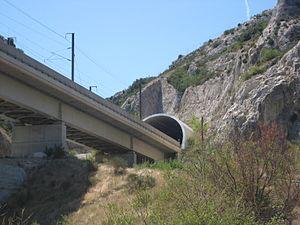
Le raccordement du viaduc de la LGV Méditerranée sur la ligne de la rive droite du Rhône avec le tunnel de Saint-Geniès, à Montfaucon (PK 608,600).
L’effet piston fait référence au déplacement forcé d'air dans un tunnel ou un puits, à cause d'une masse en mouvement. C'est un phénomène à prendre en compte lors de la mise au point de toutes sortes de structures.